Gammel Strand 38

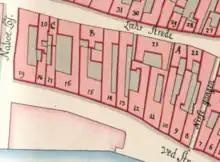
No. 10 seen on a detail from Christian Gedde's map of Strand Quarter, 1756

The property was again listed as No. 10 in the new cadastre of 1756 and was then owned by one glass merchant Meer.